Jamila M'Barek

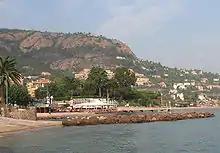
Théoule-sur-Mer in France, where the body of the 10th Earl of Shaftesbury was found

In February 2005, Lady Shaftesbury was admitted to a psychiatric hospital, where she had an emotional breakdown and began confessing to her involvement in her husband's death. When interviewed by police, she claimed that Shaftesbury had been beaten to death by her brother during a fight at her flat in Cannes.